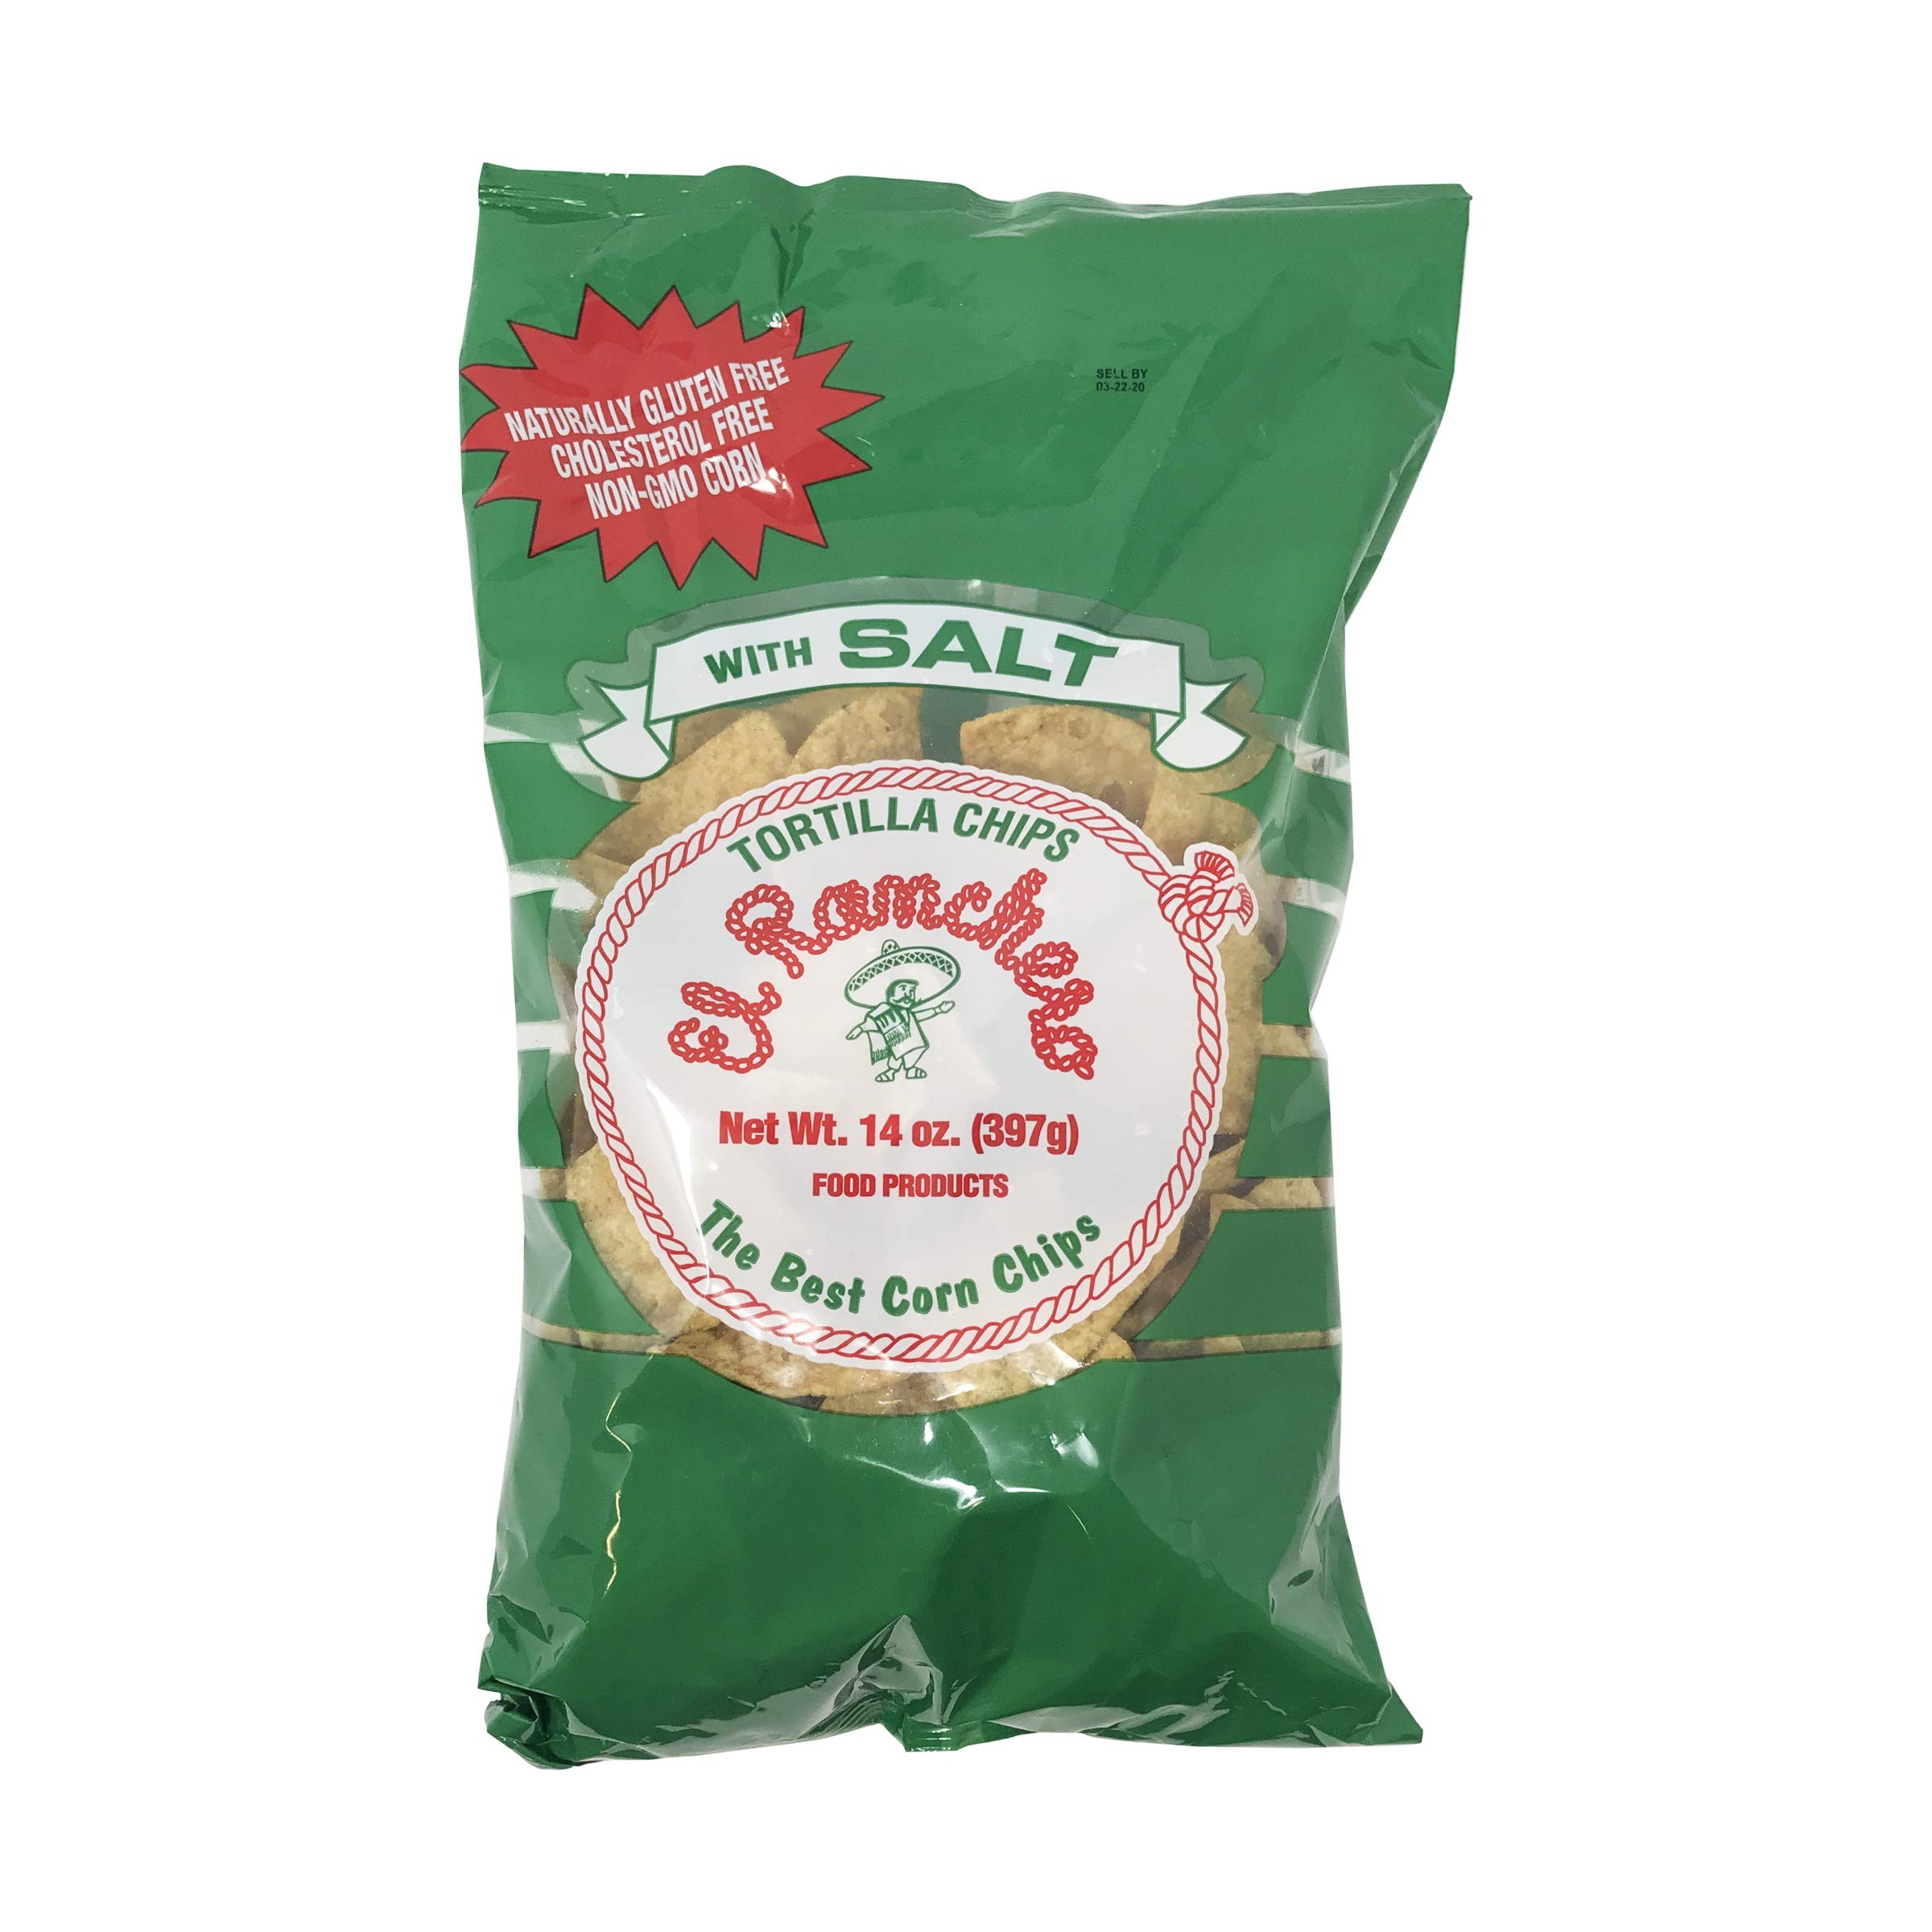
Item Name: El Ranchero Tortilla Salted Chips, 14 oz
Bullet Point 1: No hydrogenated fats or high fructose corn syrup allowed in any food
Bullet Point 2: No bleached or bromated flour
Bullet Point 3: No synthetic nitrates or nitrites
Value: 14.0
Unit: Ounce

Price: 5.71